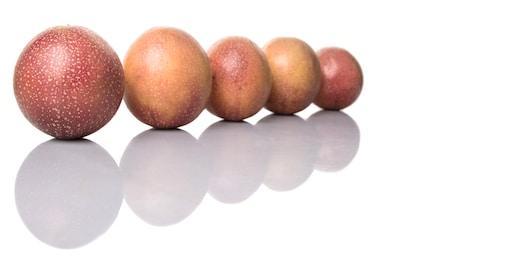
Label: passion_fruit